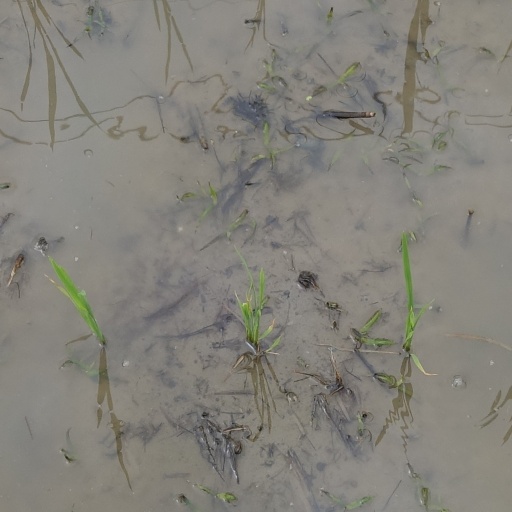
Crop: rice